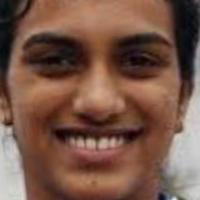
Age group: age 21-30